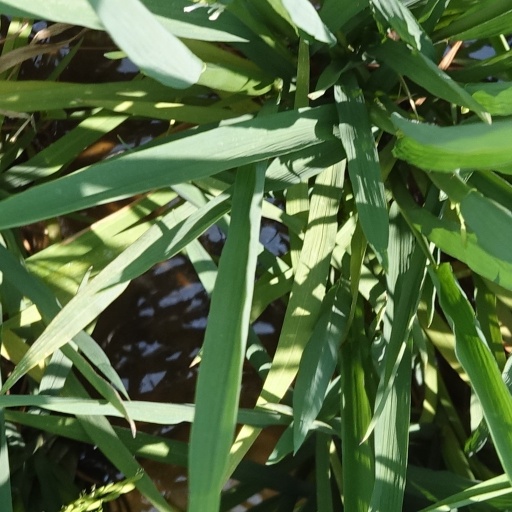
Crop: rice